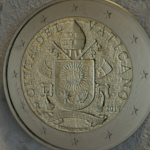
Coin value: 2euro
Country: va
Edition: 2017